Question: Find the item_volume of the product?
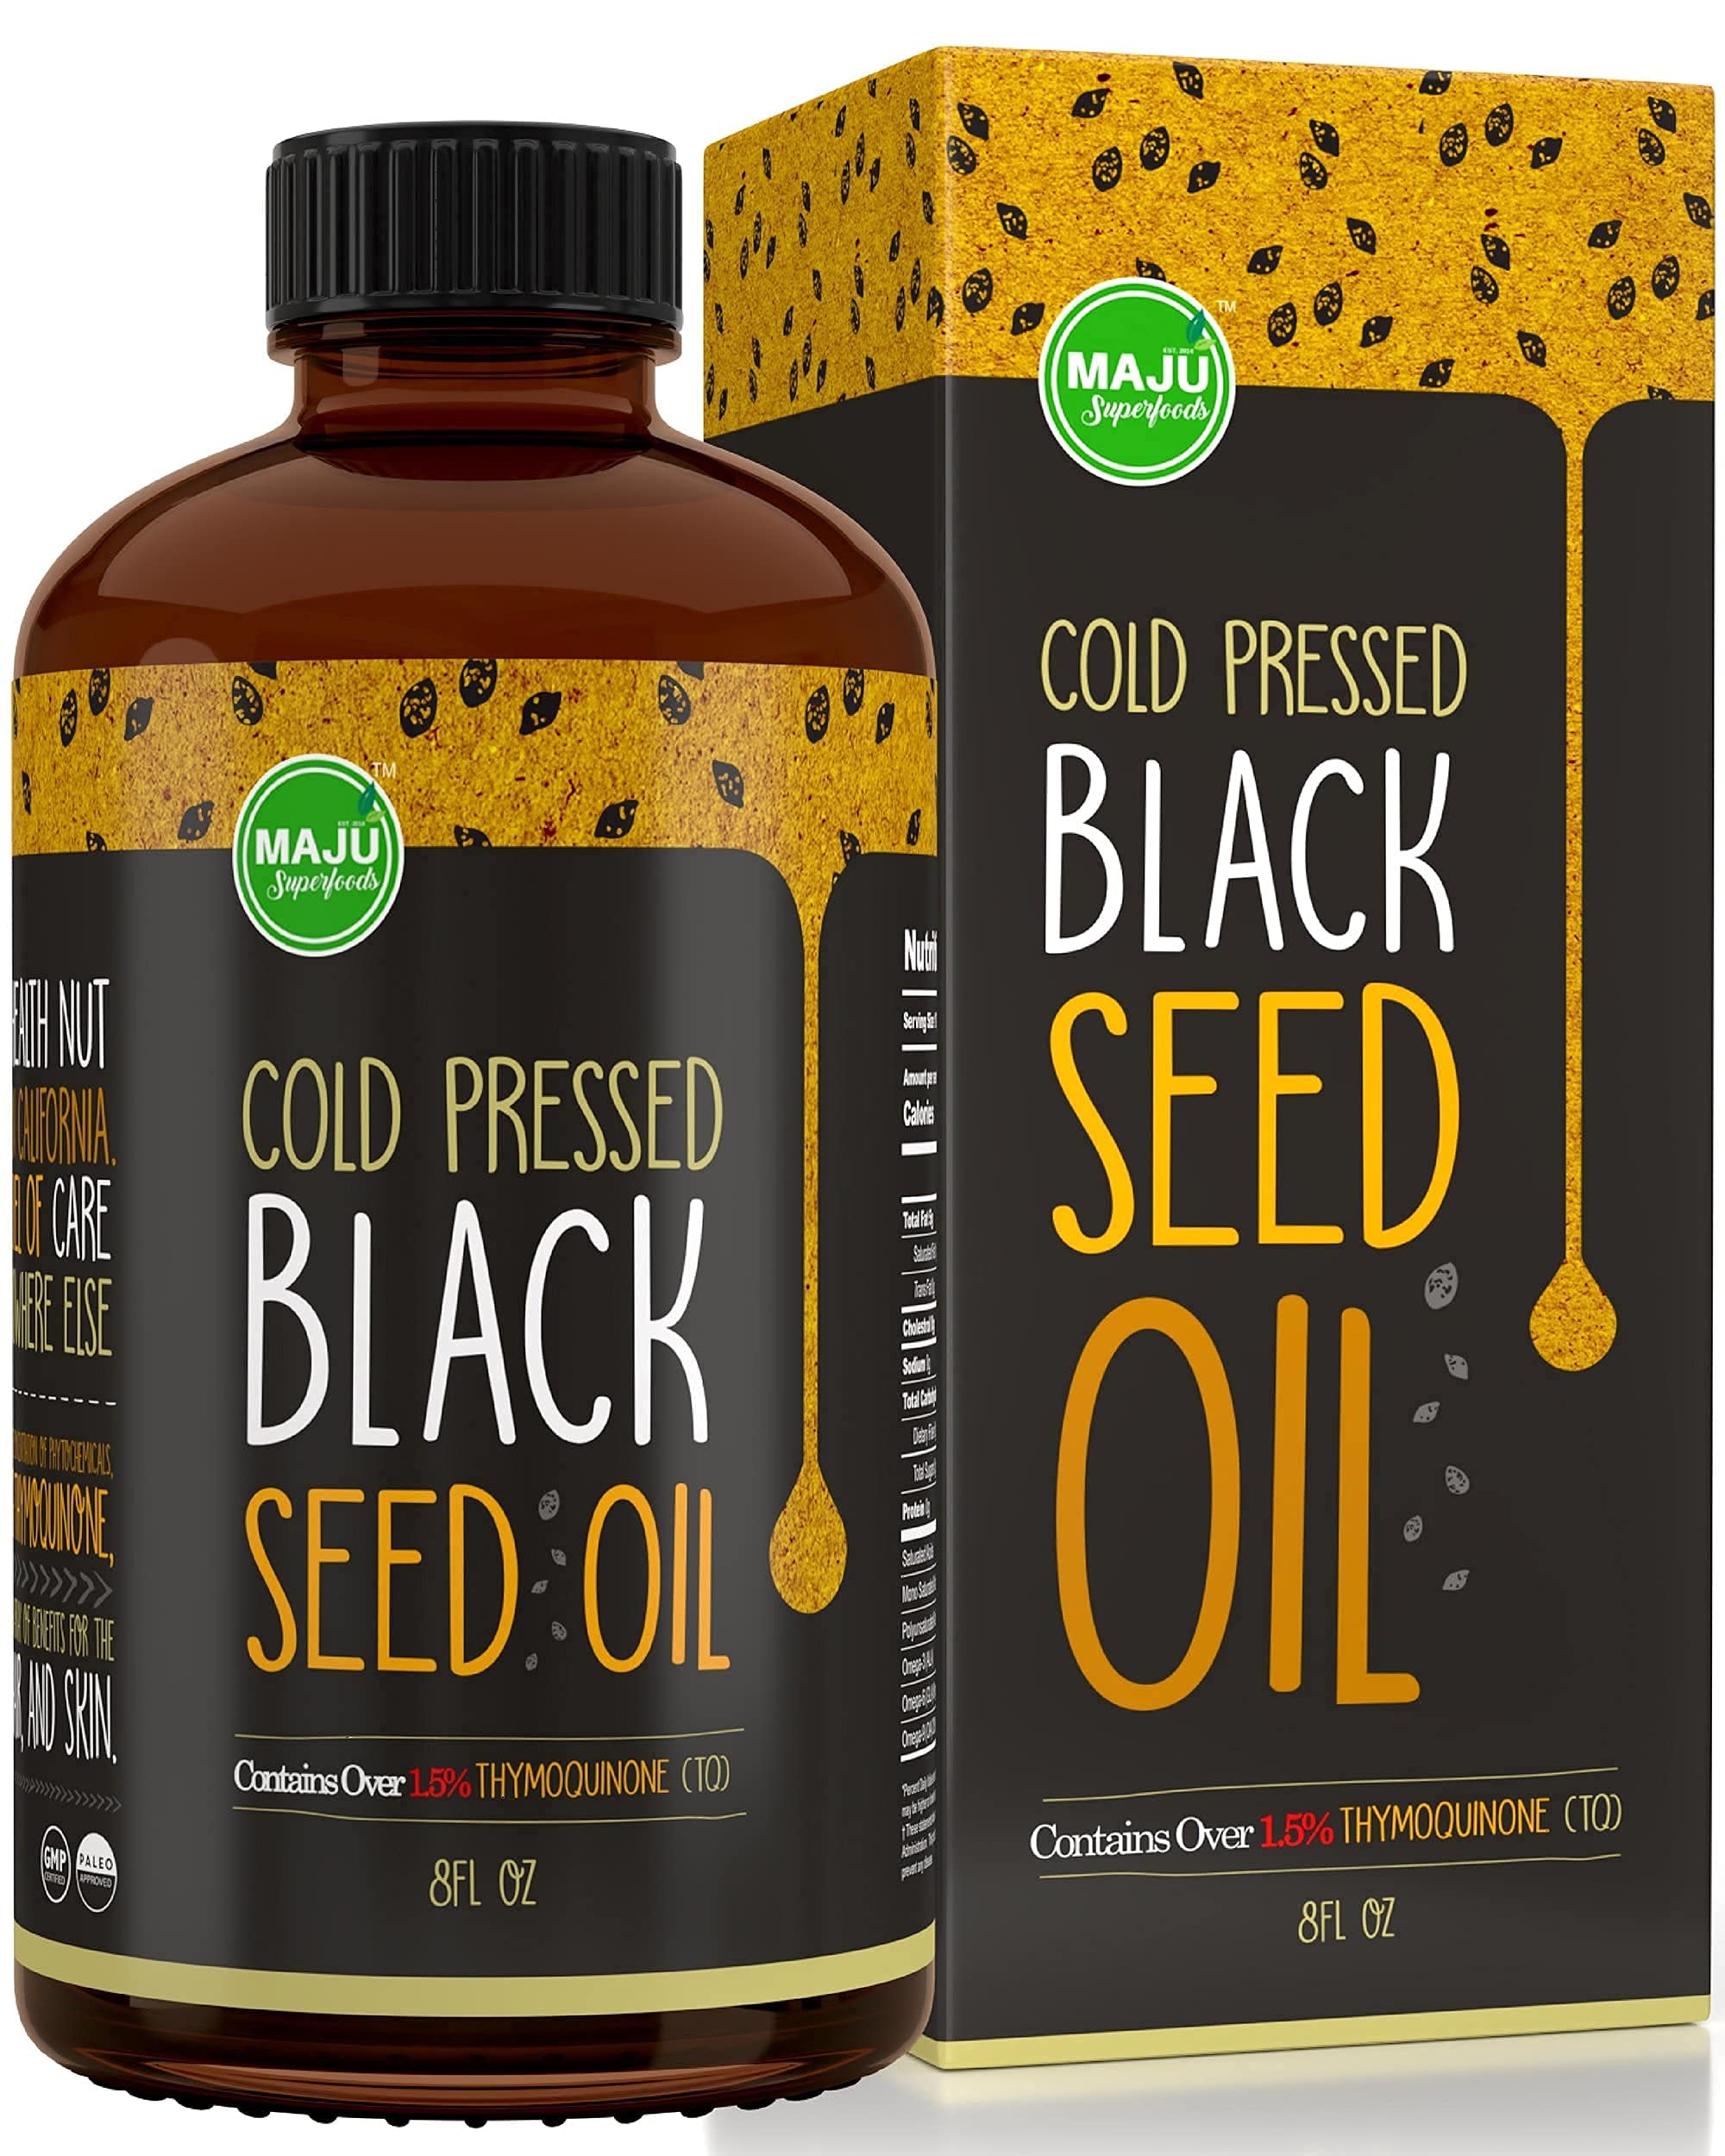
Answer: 8.0 fluid ounce